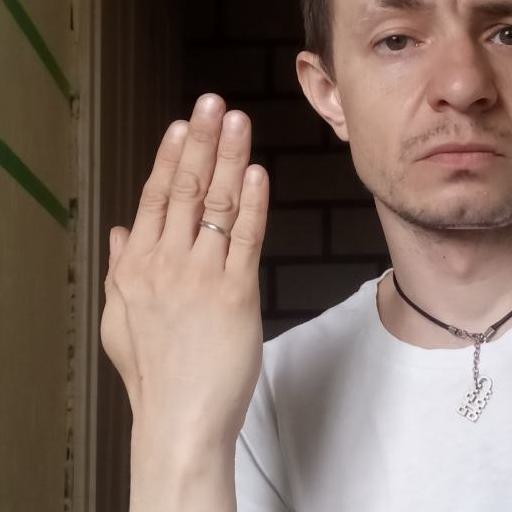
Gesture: stop_inverted